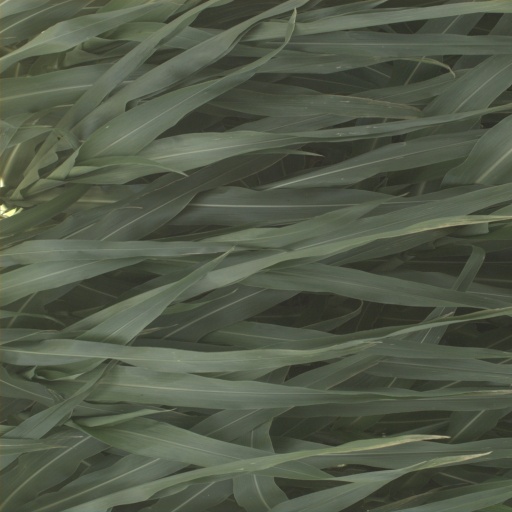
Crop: sorghum